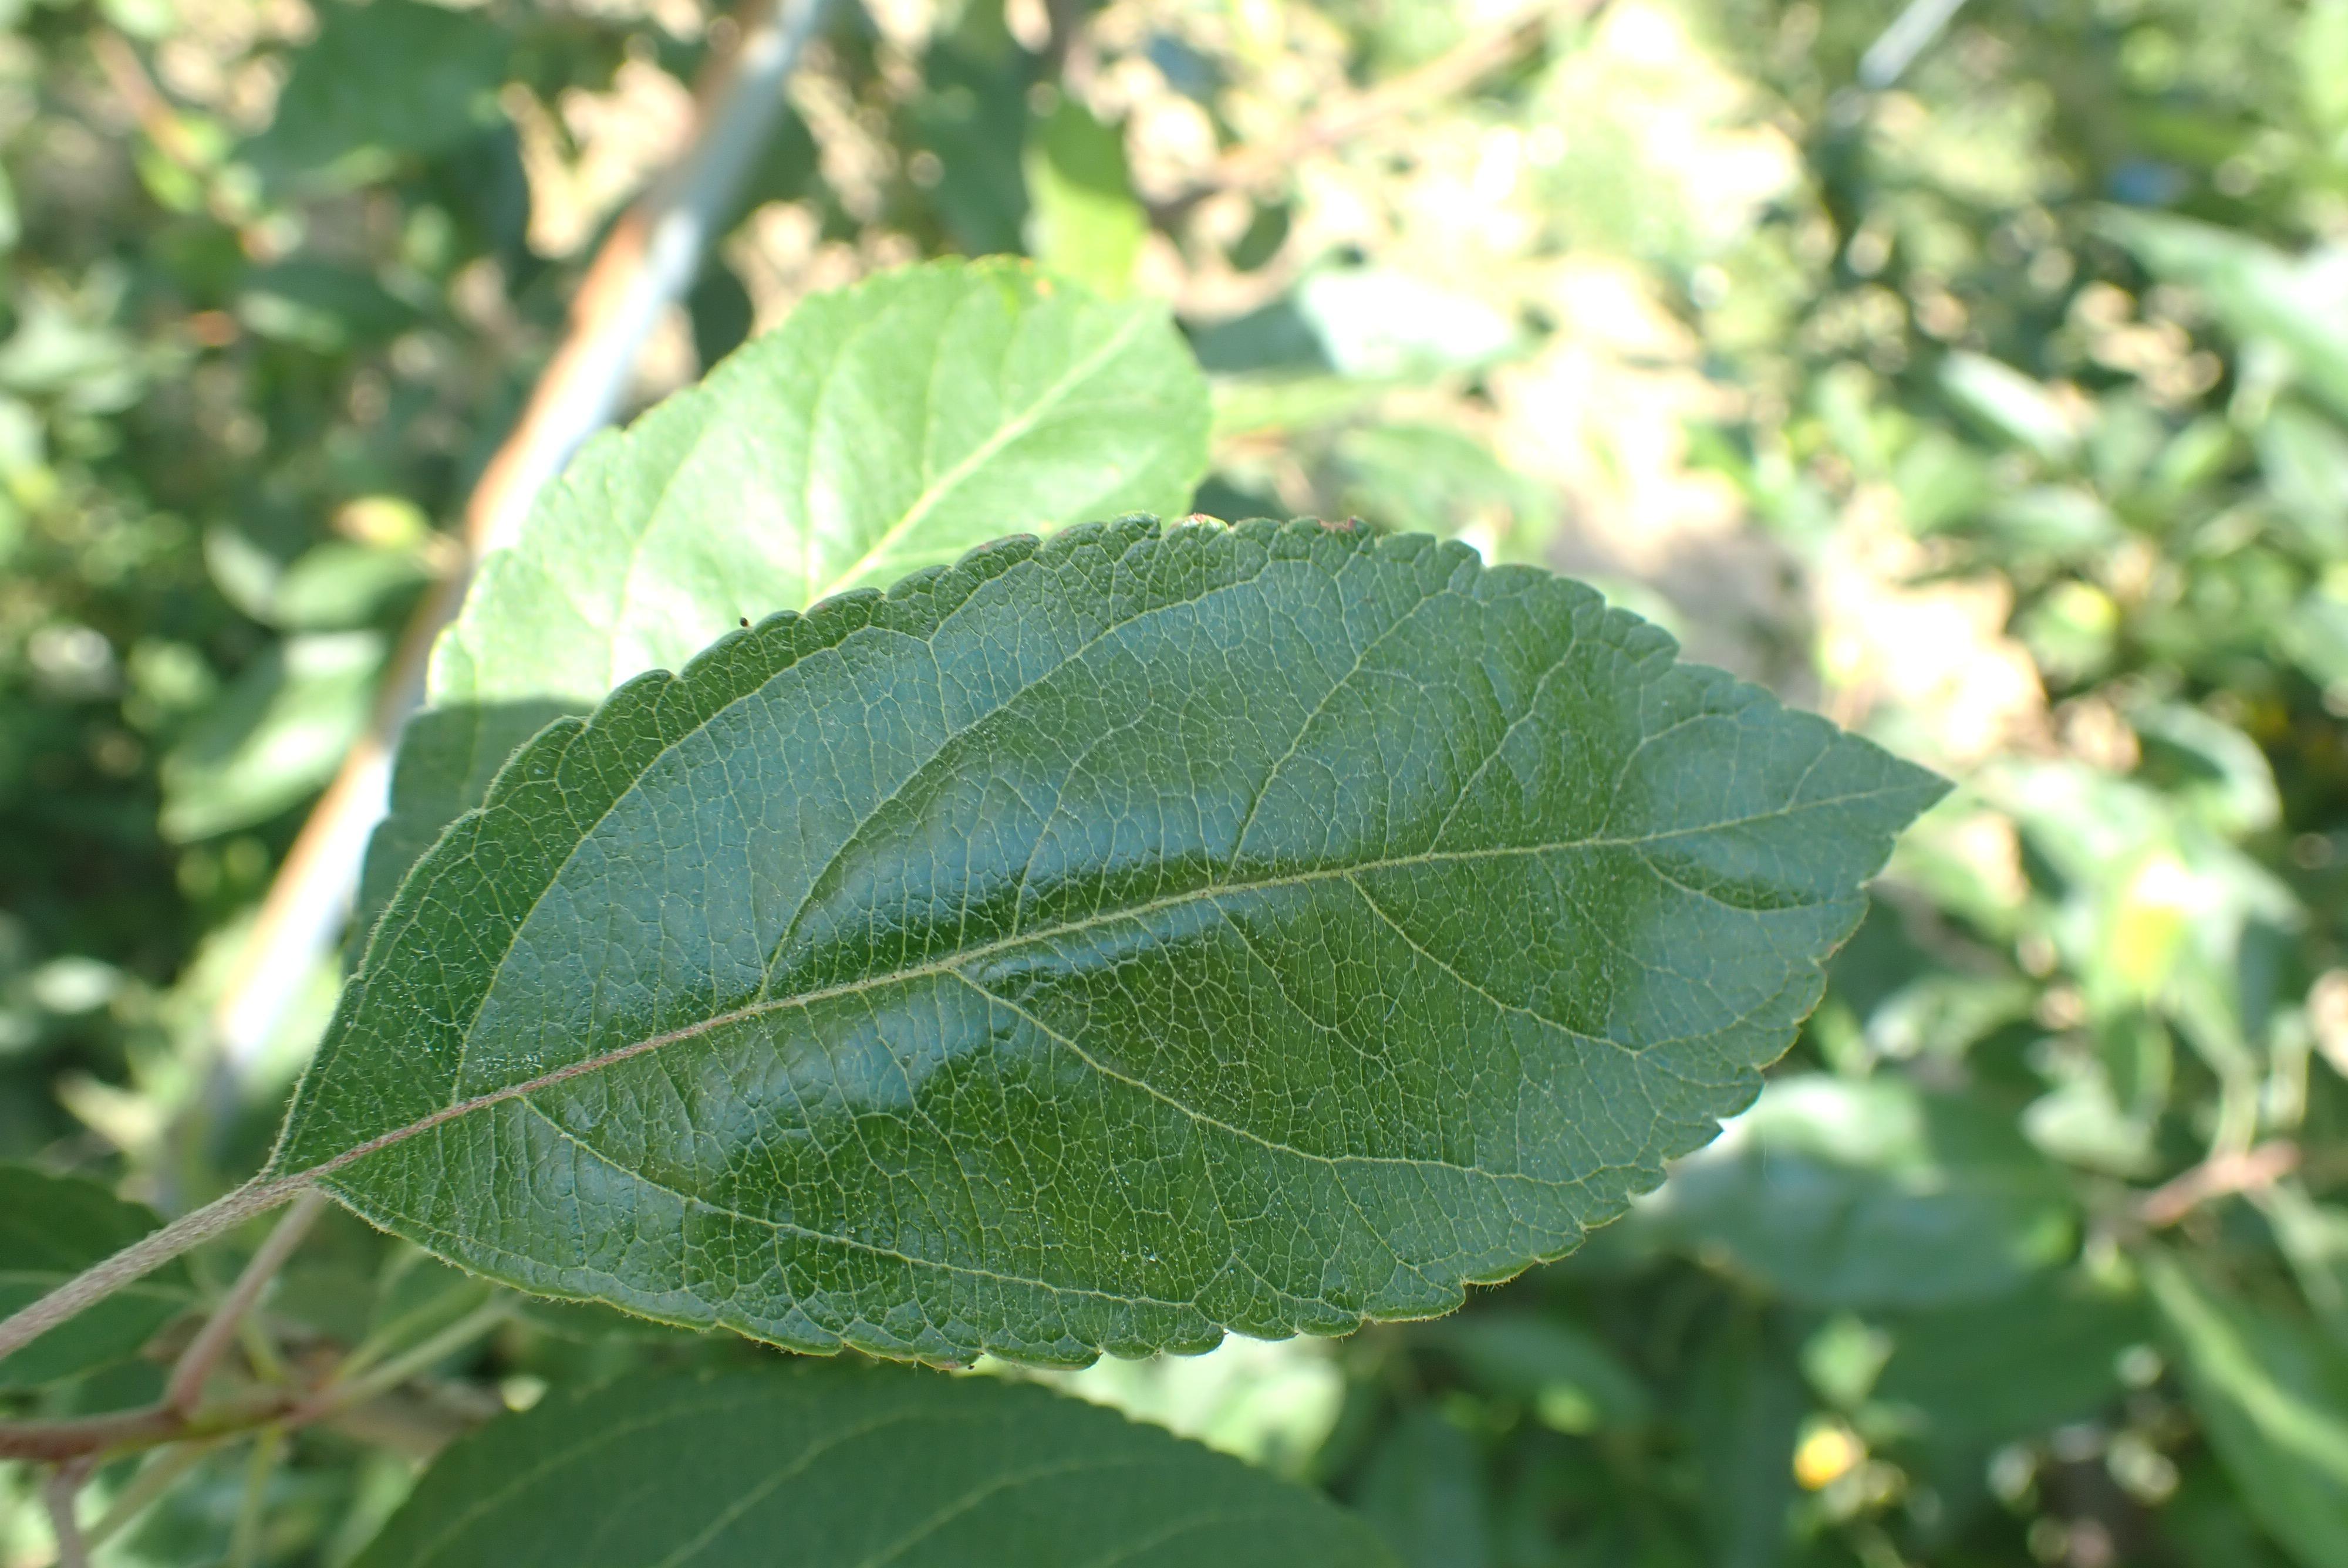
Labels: healthy